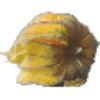
Label: physalis_with_husk